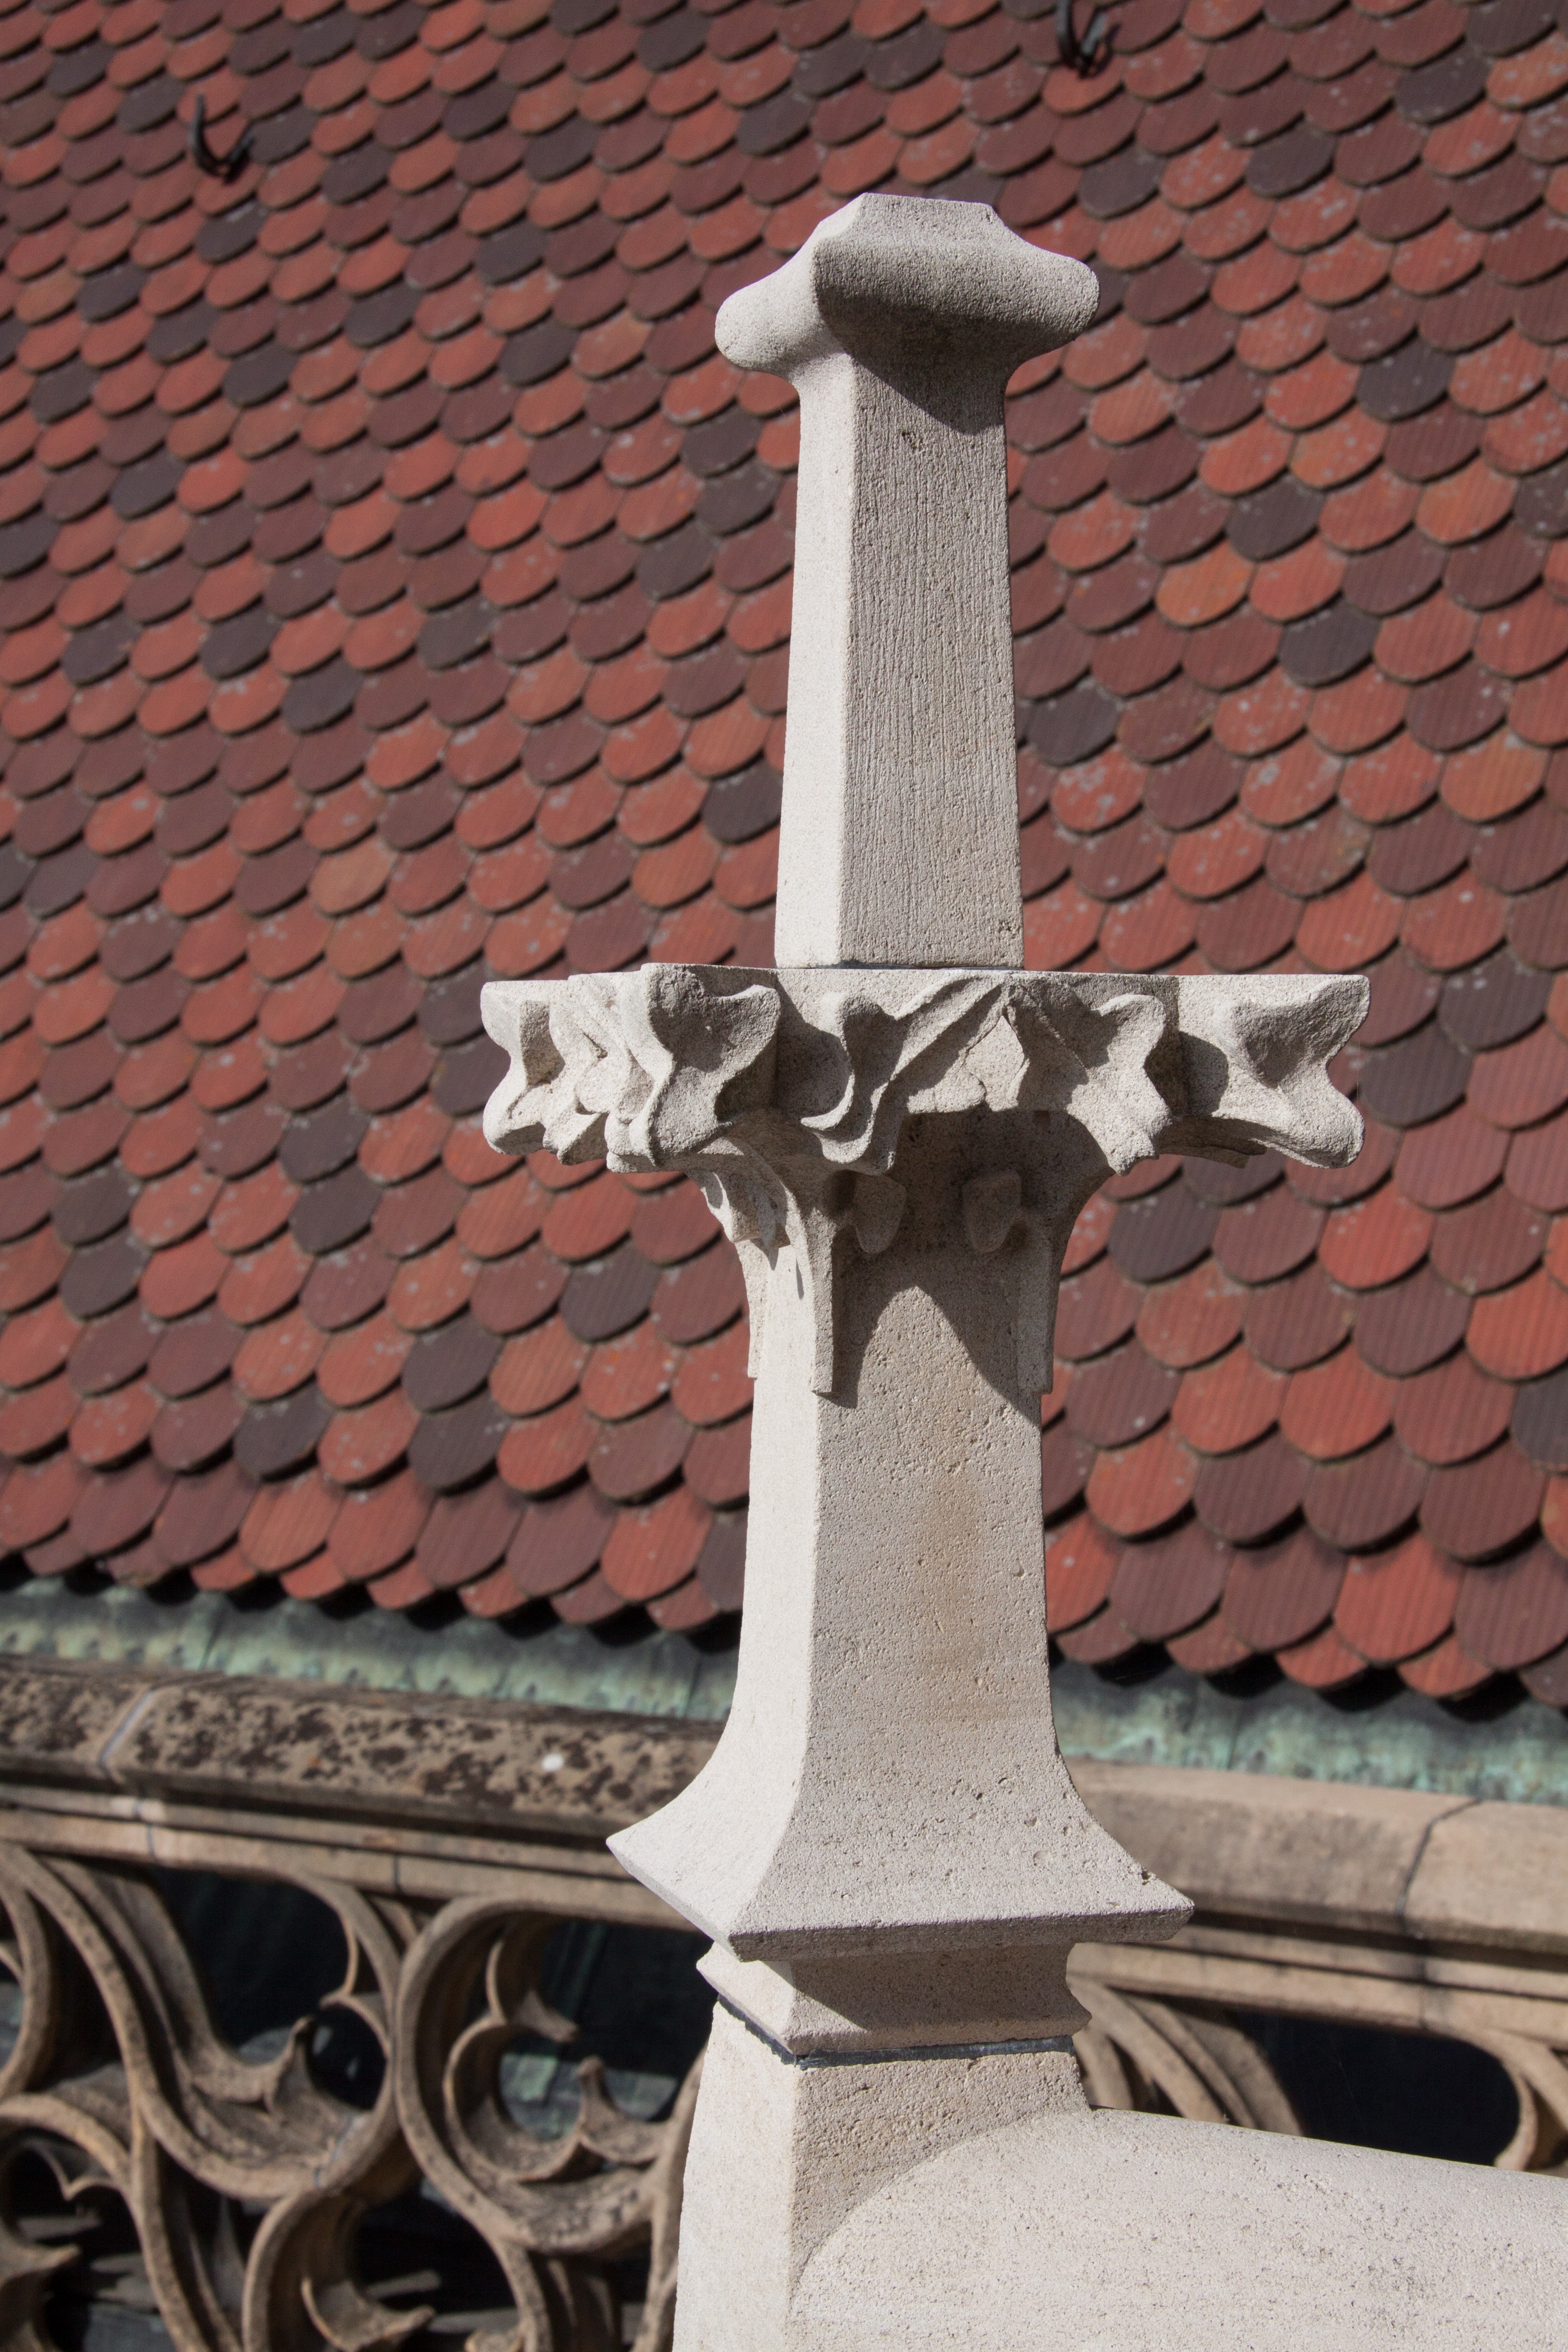
architecture, structure, roof, building, city, monument, statue, symbol, church, cross, gothic, roofing, sculpture, memorial, art, background, new, pinnacle, nave, carving, ulm, fund, munster, ulm cathedral, european architecture, renewed